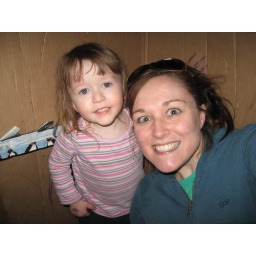
cute in the box